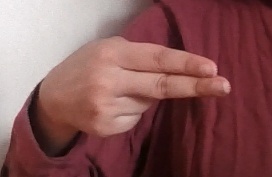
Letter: ain